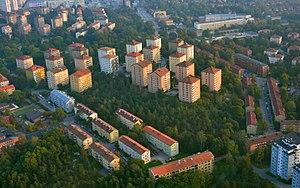
Söderort est la banlieue sud de la municipalité de Stockholm, en Suède. Söderort fait également partie de la ville de Stockholm.